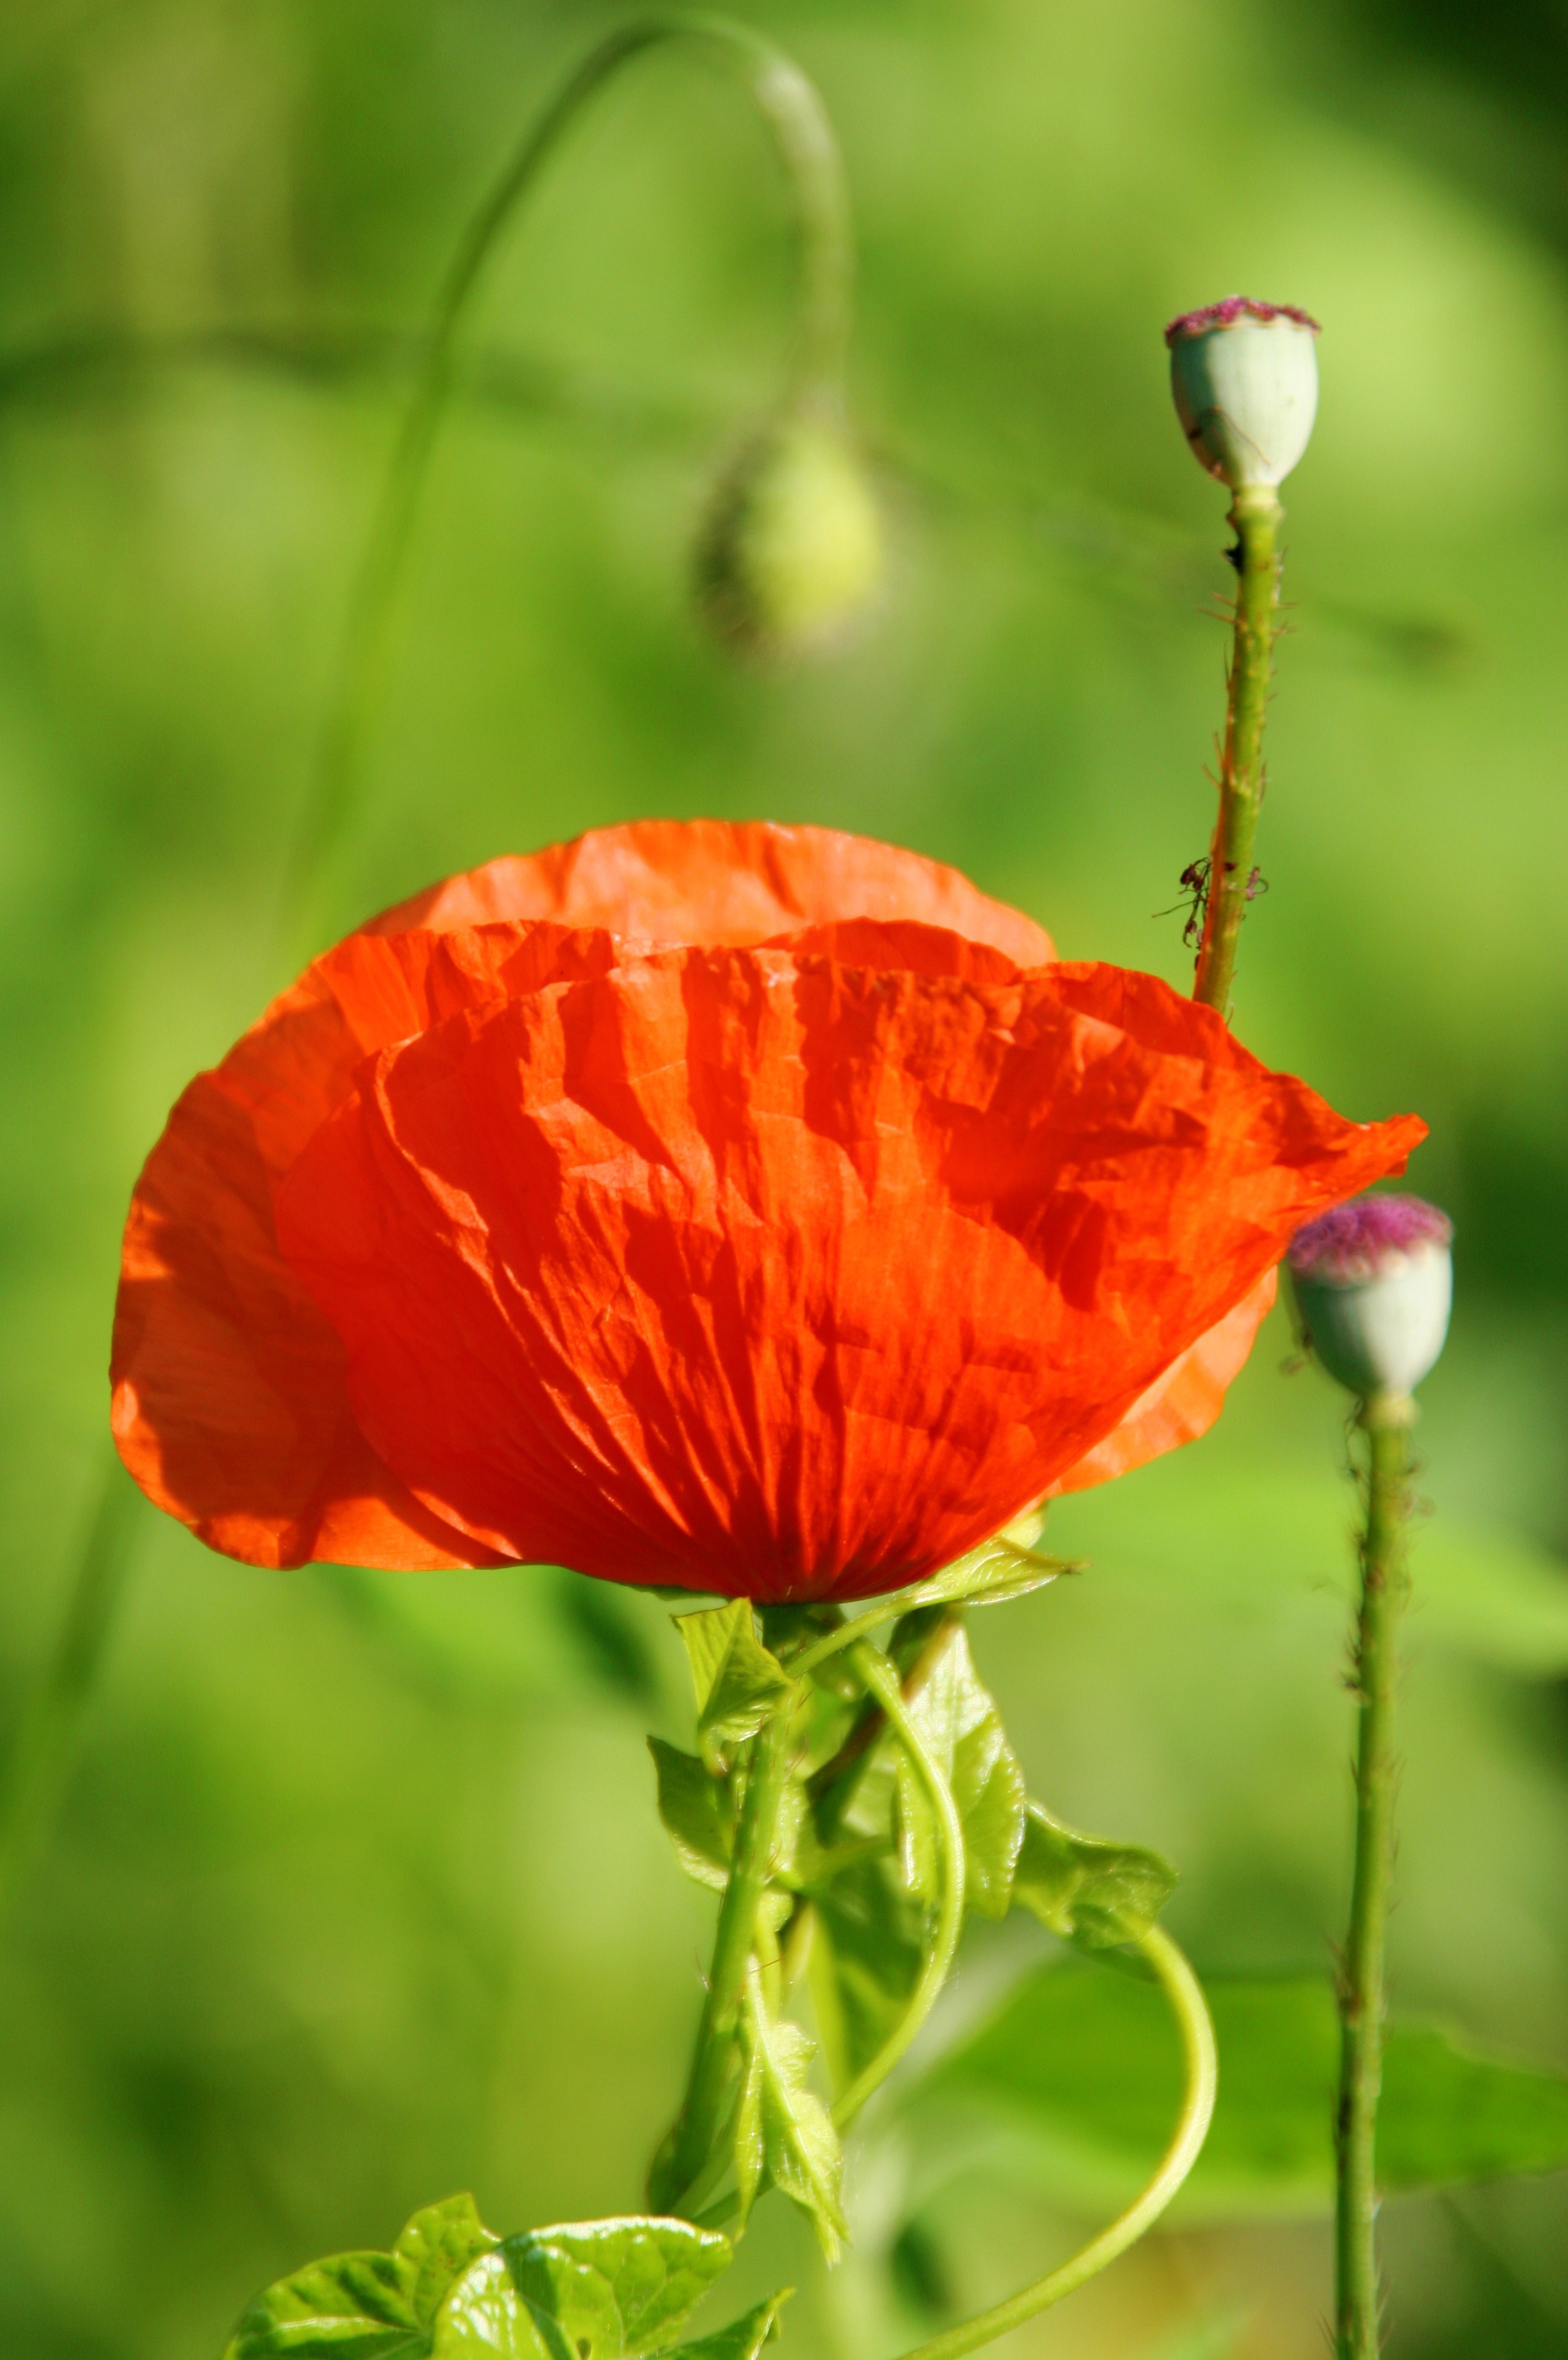
nature, plant, field, photography, meadow, leaf, flower, petal, spring, green, red, botany, flora, wildflower, close up, poppy, coquelicot, macro photography, flowering plant, plant stem, land plant, poppy family